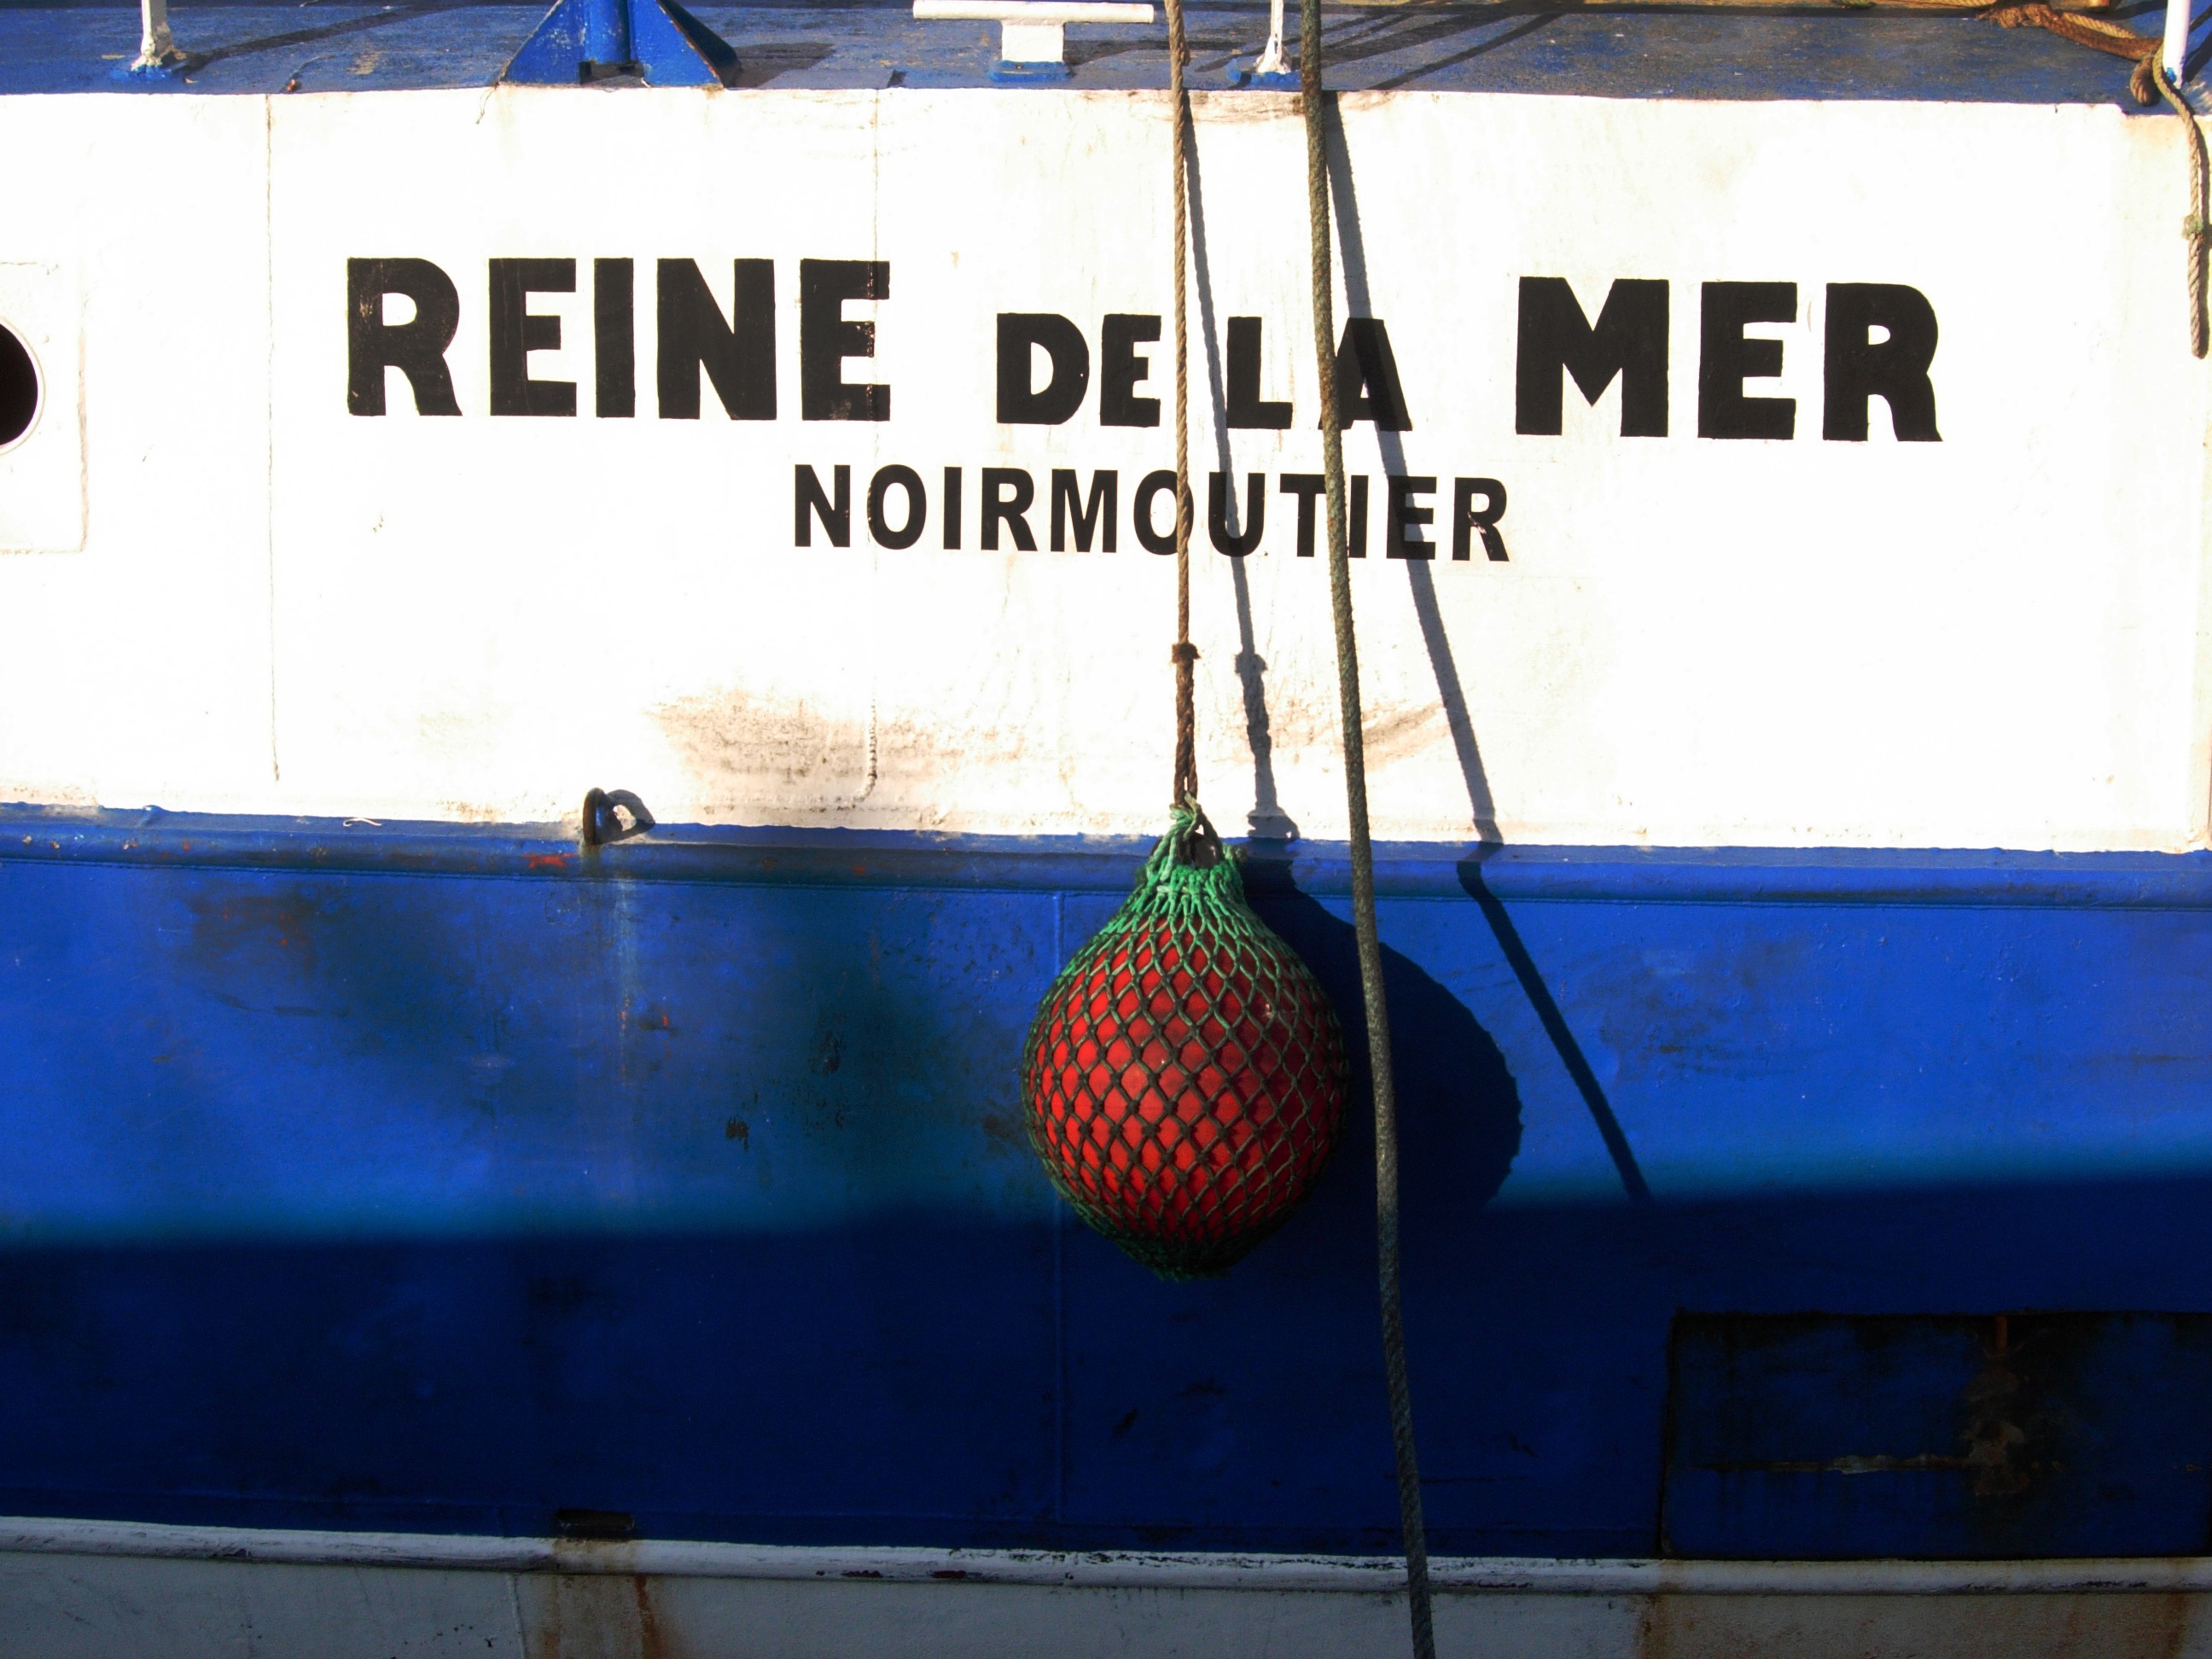
boat, restaurant, sign, vehicle, fisherman, color, blue, signage, hull, trawler, fishing vessel, fisherman boat